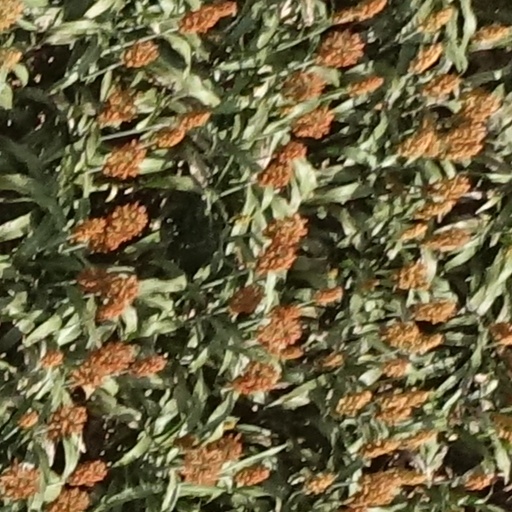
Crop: sorghum